Count of Ameal

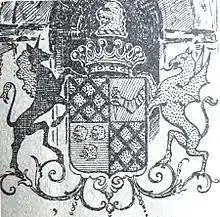
Arms of the Counts of Ameal, as depicted in João Maria Correia Ayres de Campos, 1st Count of Ameal's bookplate, "circa" 1900 (detail)

Count of Ameal (Portuguese: "Conde do Ameal") is a Portuguese title of nobility held by the Ayres de Campos family (also graphed "Aires de Campos" in contemporary Portuguese orthography).